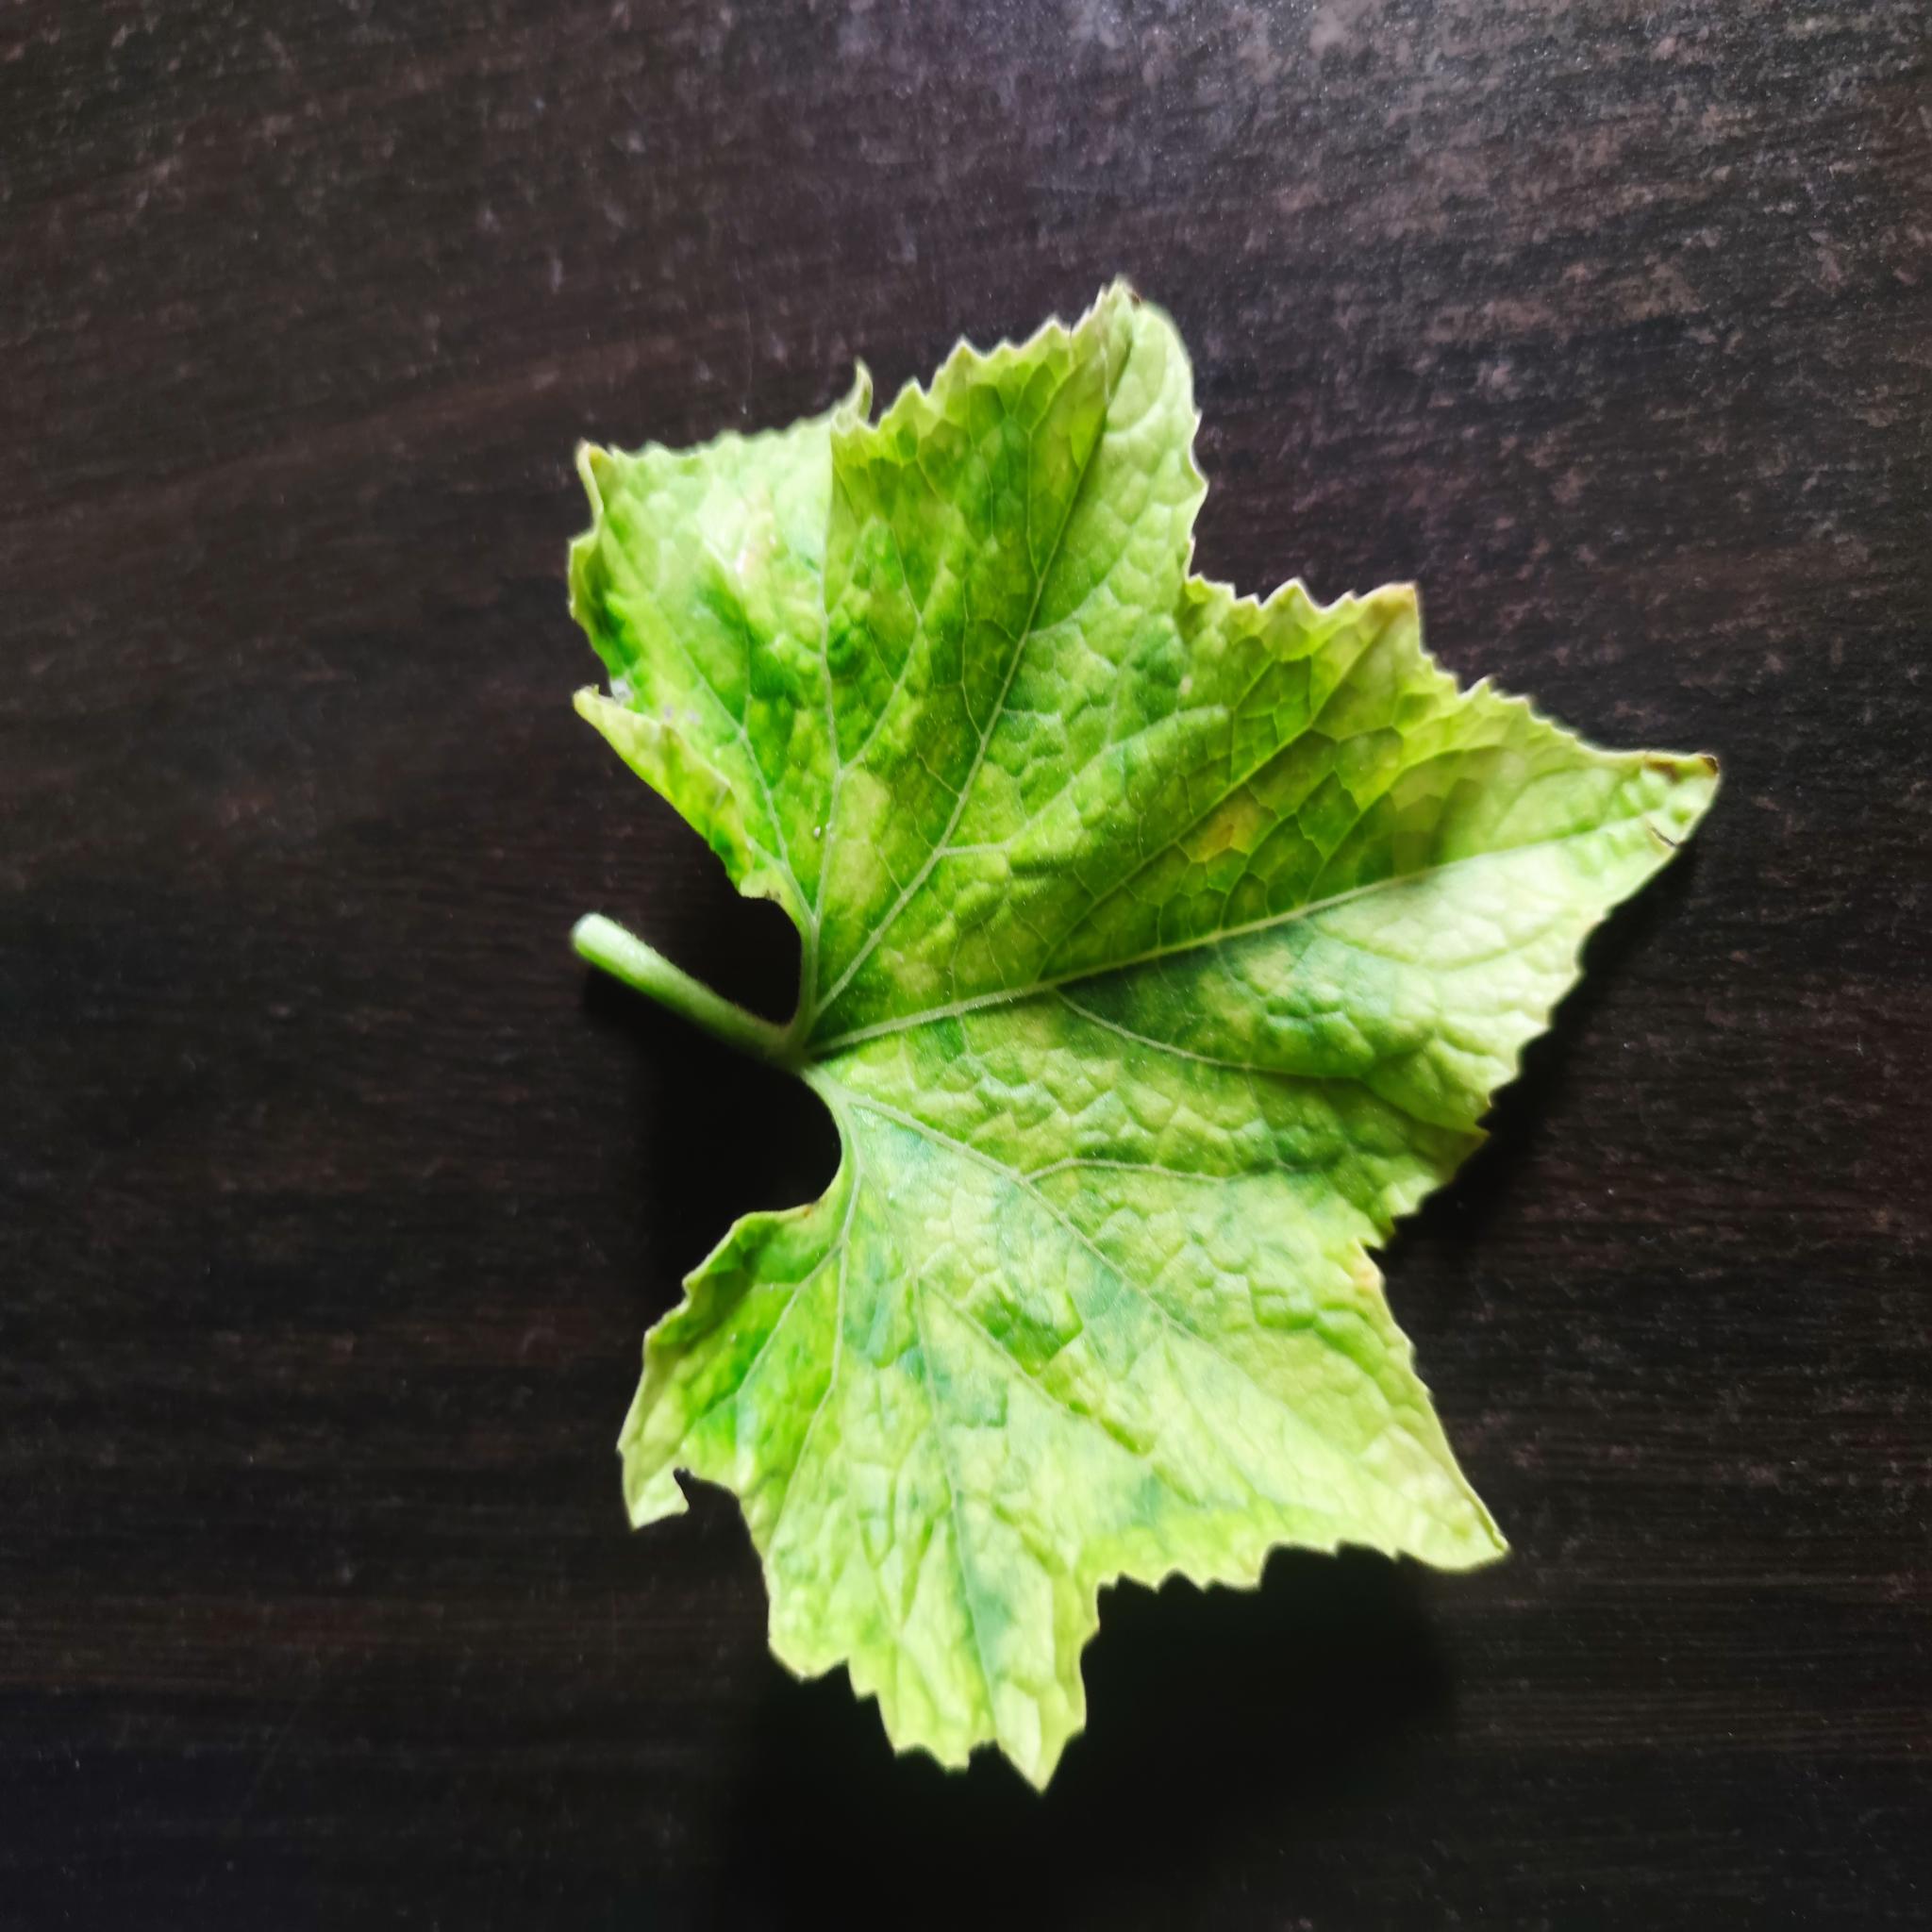
Label: Downy mildew